St Boswells

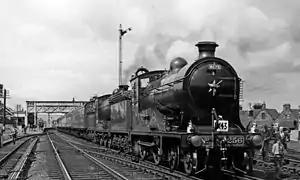
St Boswells railway station

One of the biggest changes in country life was the arrival of the railway in 1849. The initial building of the rail track, then operation and maintenance of the line meant new jobs for some and loss of jobs for others. The Waverley Line ran to the west of St Boswells and the nearest station was St. Boswells railway station at Newtown. One local business which did not lose out to the railway was operated by the Henderson brothers who ran a horse-drawn cab service to and from the station which was much used for both passengers and goods delivery. When times changed the brothers were envied by many when they purchased a Model T Ford, one of the first cars to be seen in the parish. The railway line was closed in 1969, but there is now public discussion about the possibility of its revival. The village green, still of considerable size, was once even bigger and old maps show it stretching as far as the tennis courts and up the west side of the A68 to behind the Kennels and across the cricket pitch. Originally common pasture land, its size and uses have changed from time to time and it has been used for sports, games, picnics, festivities and even military encampment.